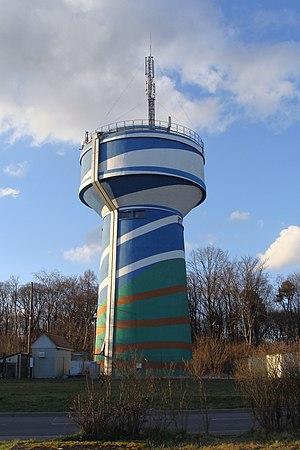
Château d'eau de la ville de L'Hôpital (Moselle) situé rue du général Irwin. Photo prise le 17 février 2014.
L’Hôpital est une commune française de Lorraine, située dans le département de la Moselle, en région Grand Est. Elle est localisée dans la région naturelle du Warndt, dans le bassin de vie de la Moselle-est et dépend de l'Agglo Saint-Avold Synergie.